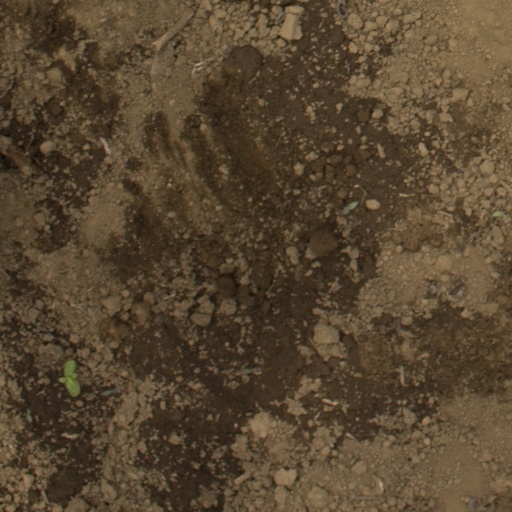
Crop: Jerusalem artichoke